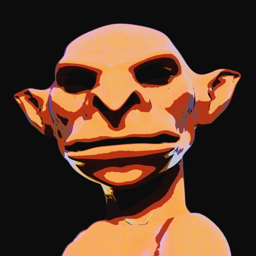
digital 3d illustration of a creepy creature